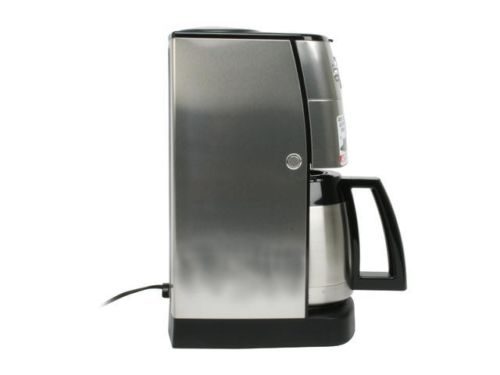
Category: coffee maker